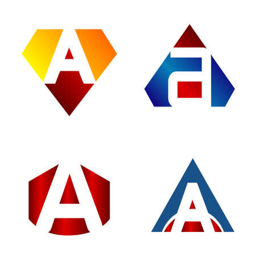
vector illustration of abstract icons based on the letter a vector